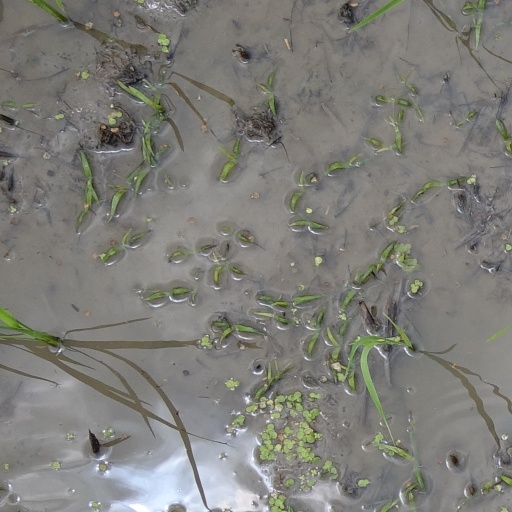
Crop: rice